Terminals of Los Angeles International Airport

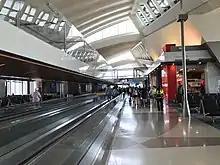
Moving walkways inside the new south concourse of the Tom Bradley West Gates. The separated arrivals walkway on the second floor leads directly to U.S. Customs

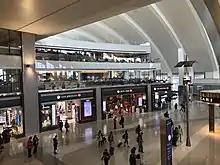
Terminal B main concourse

The Tom Bradley International Terminal (TBIT), also referred as "'Terminal B'", has 40 gates: Gates 130–225. The terminal hosts more than 45 airlines, primarily foreign carriers.